European folklore

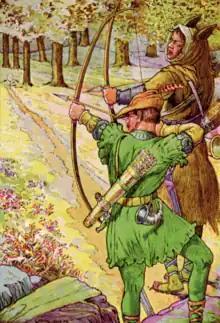
Robin Shoots with Sir Guy

European folklore or Western folklore refers to the folklore of the Western world, especially when discussed comparatively.